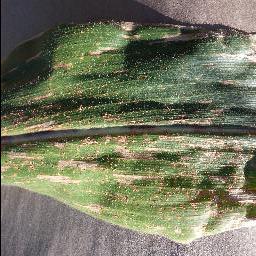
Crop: corn
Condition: (maize)_cercospora_spot_gray_spot